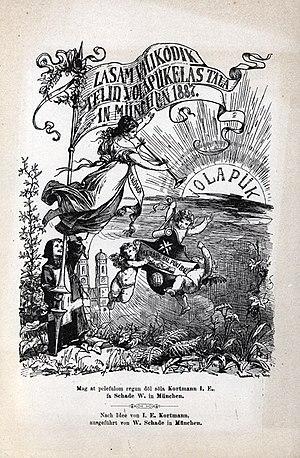
Le volapük est une langue construite créée en 1879-1880 par Johann Martin Schleyer, un prêtre catholique allemand, qui lors d'une insomnie sentit que Dieu lui commandait de créer une langue auxiliaire internationale. Des congrès de volapük eurent lieu en 1884, 1887 et 1889. Après un rapide développement, la langue perd rapidement un grand nombre de locuteurs au profit de l'espéranto. Malgré cela, le volapük survit, réformé dans les années 1920 sous l'impulsion d'Arie de Jong. Aujourd'hui, il existe quelques dizaines de volapükistes, actifs surtout sur internet.